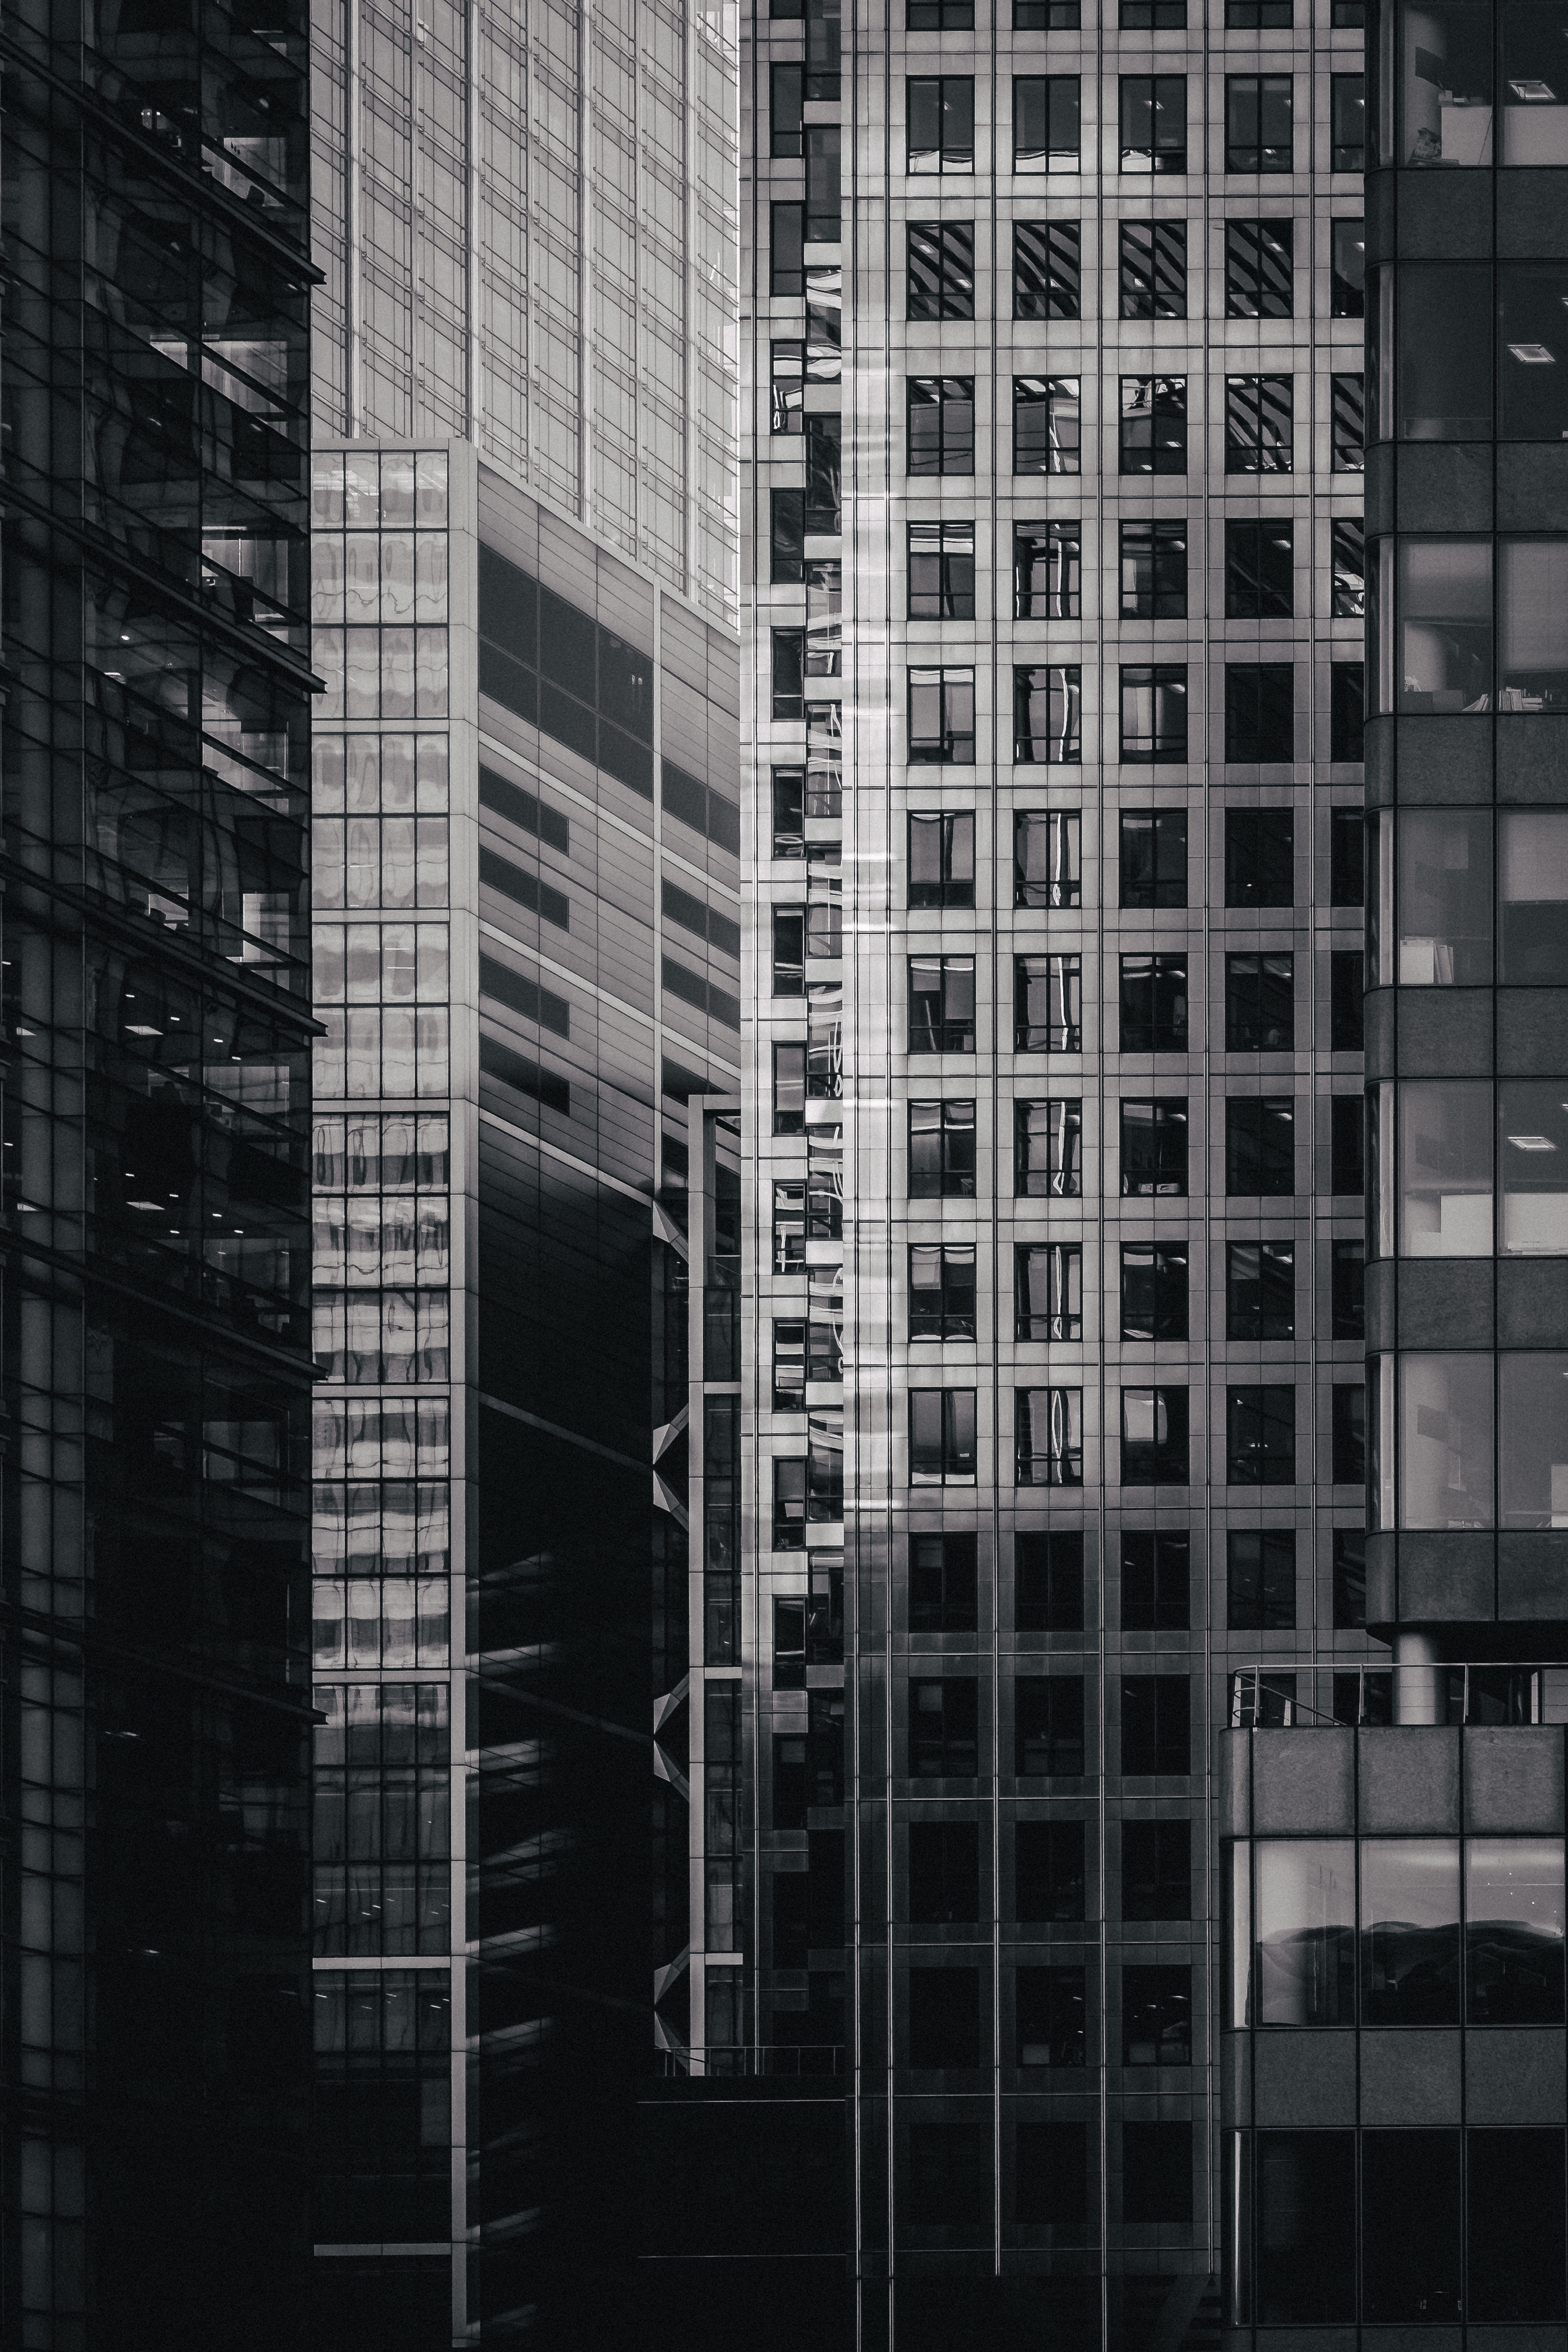
black and white, architecture, white, window, building, skyscraper, wall, cityscape, downtown, line, shadow, facade, exterior, black, monochrome, tower block, design, symmetry, shape, metropolis, urban area, monochrome photography